Tullett Brown

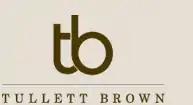
Tullett Brown logo

Tullett Brown Limited was a land banking and carbon credit fraud that was wound-up by the British Official Receiver in March 2012. After the company was wound-up, the fraud continued through associated company Foxstone Carr Ltd.